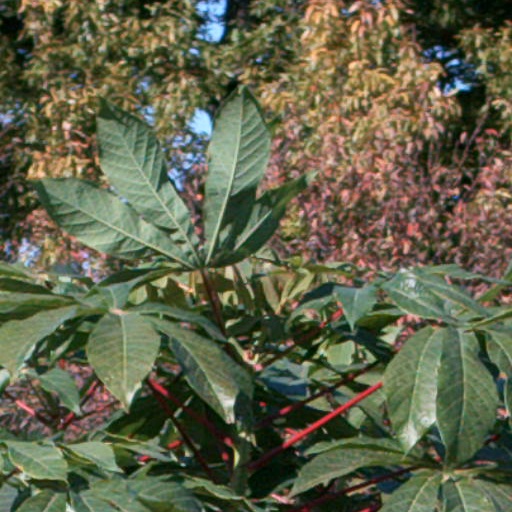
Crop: cassava